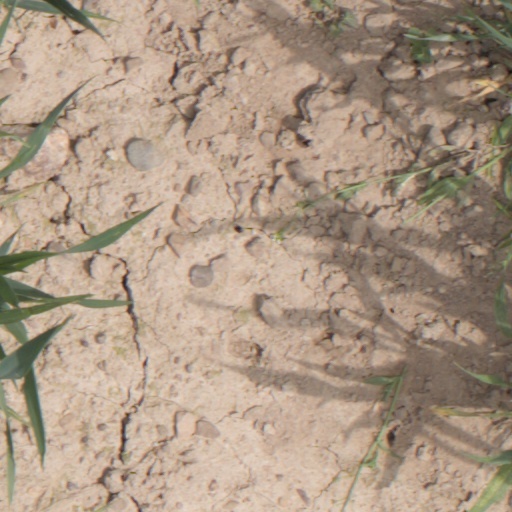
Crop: wheat